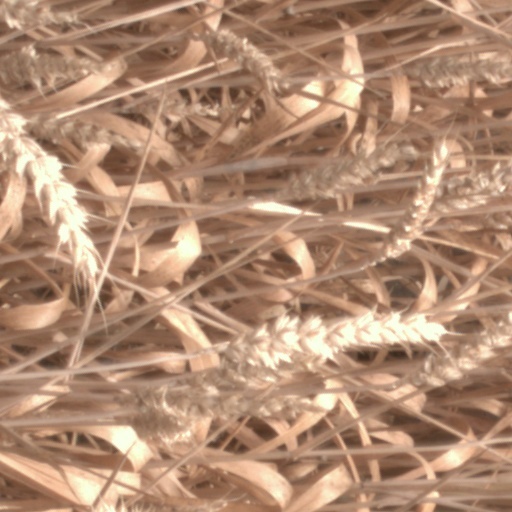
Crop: wheat